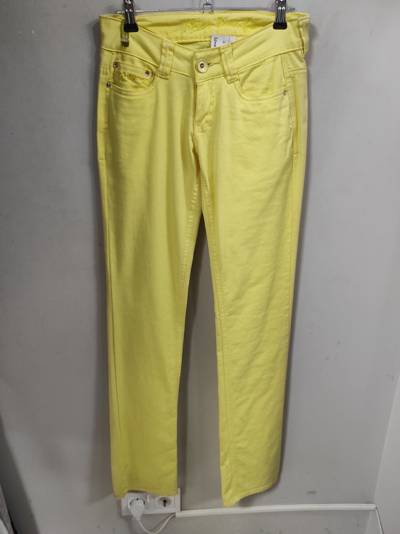
Waste category: clothes